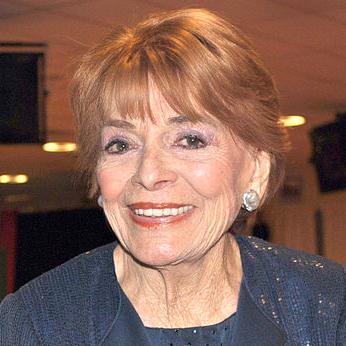
Age: 87